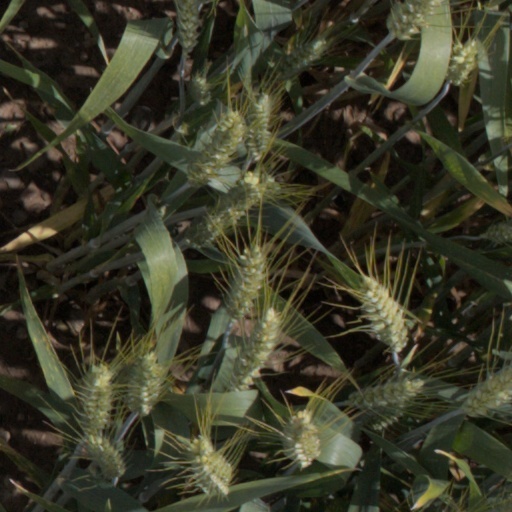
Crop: wheat